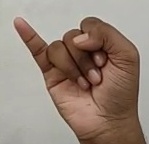
ASL sign: J